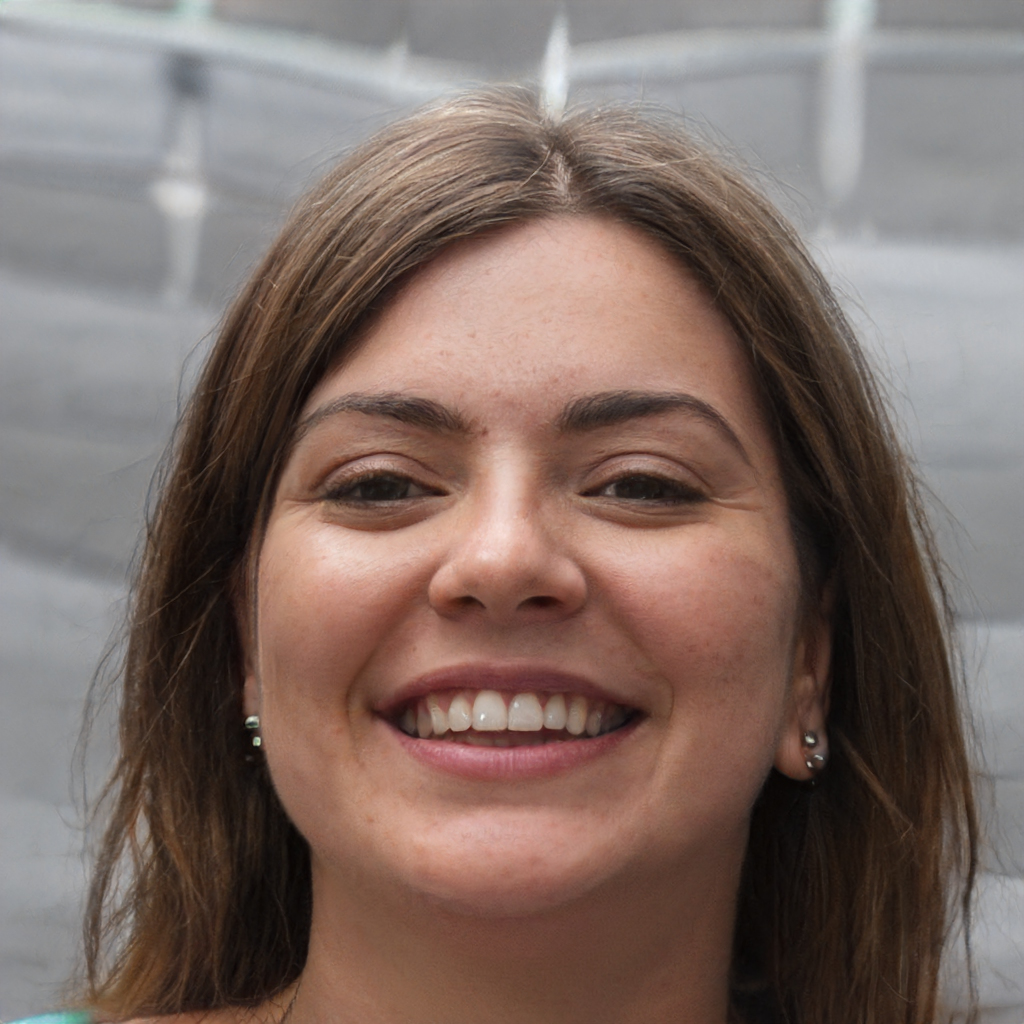
Portrait style: Real Portrait